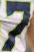
Number: 7